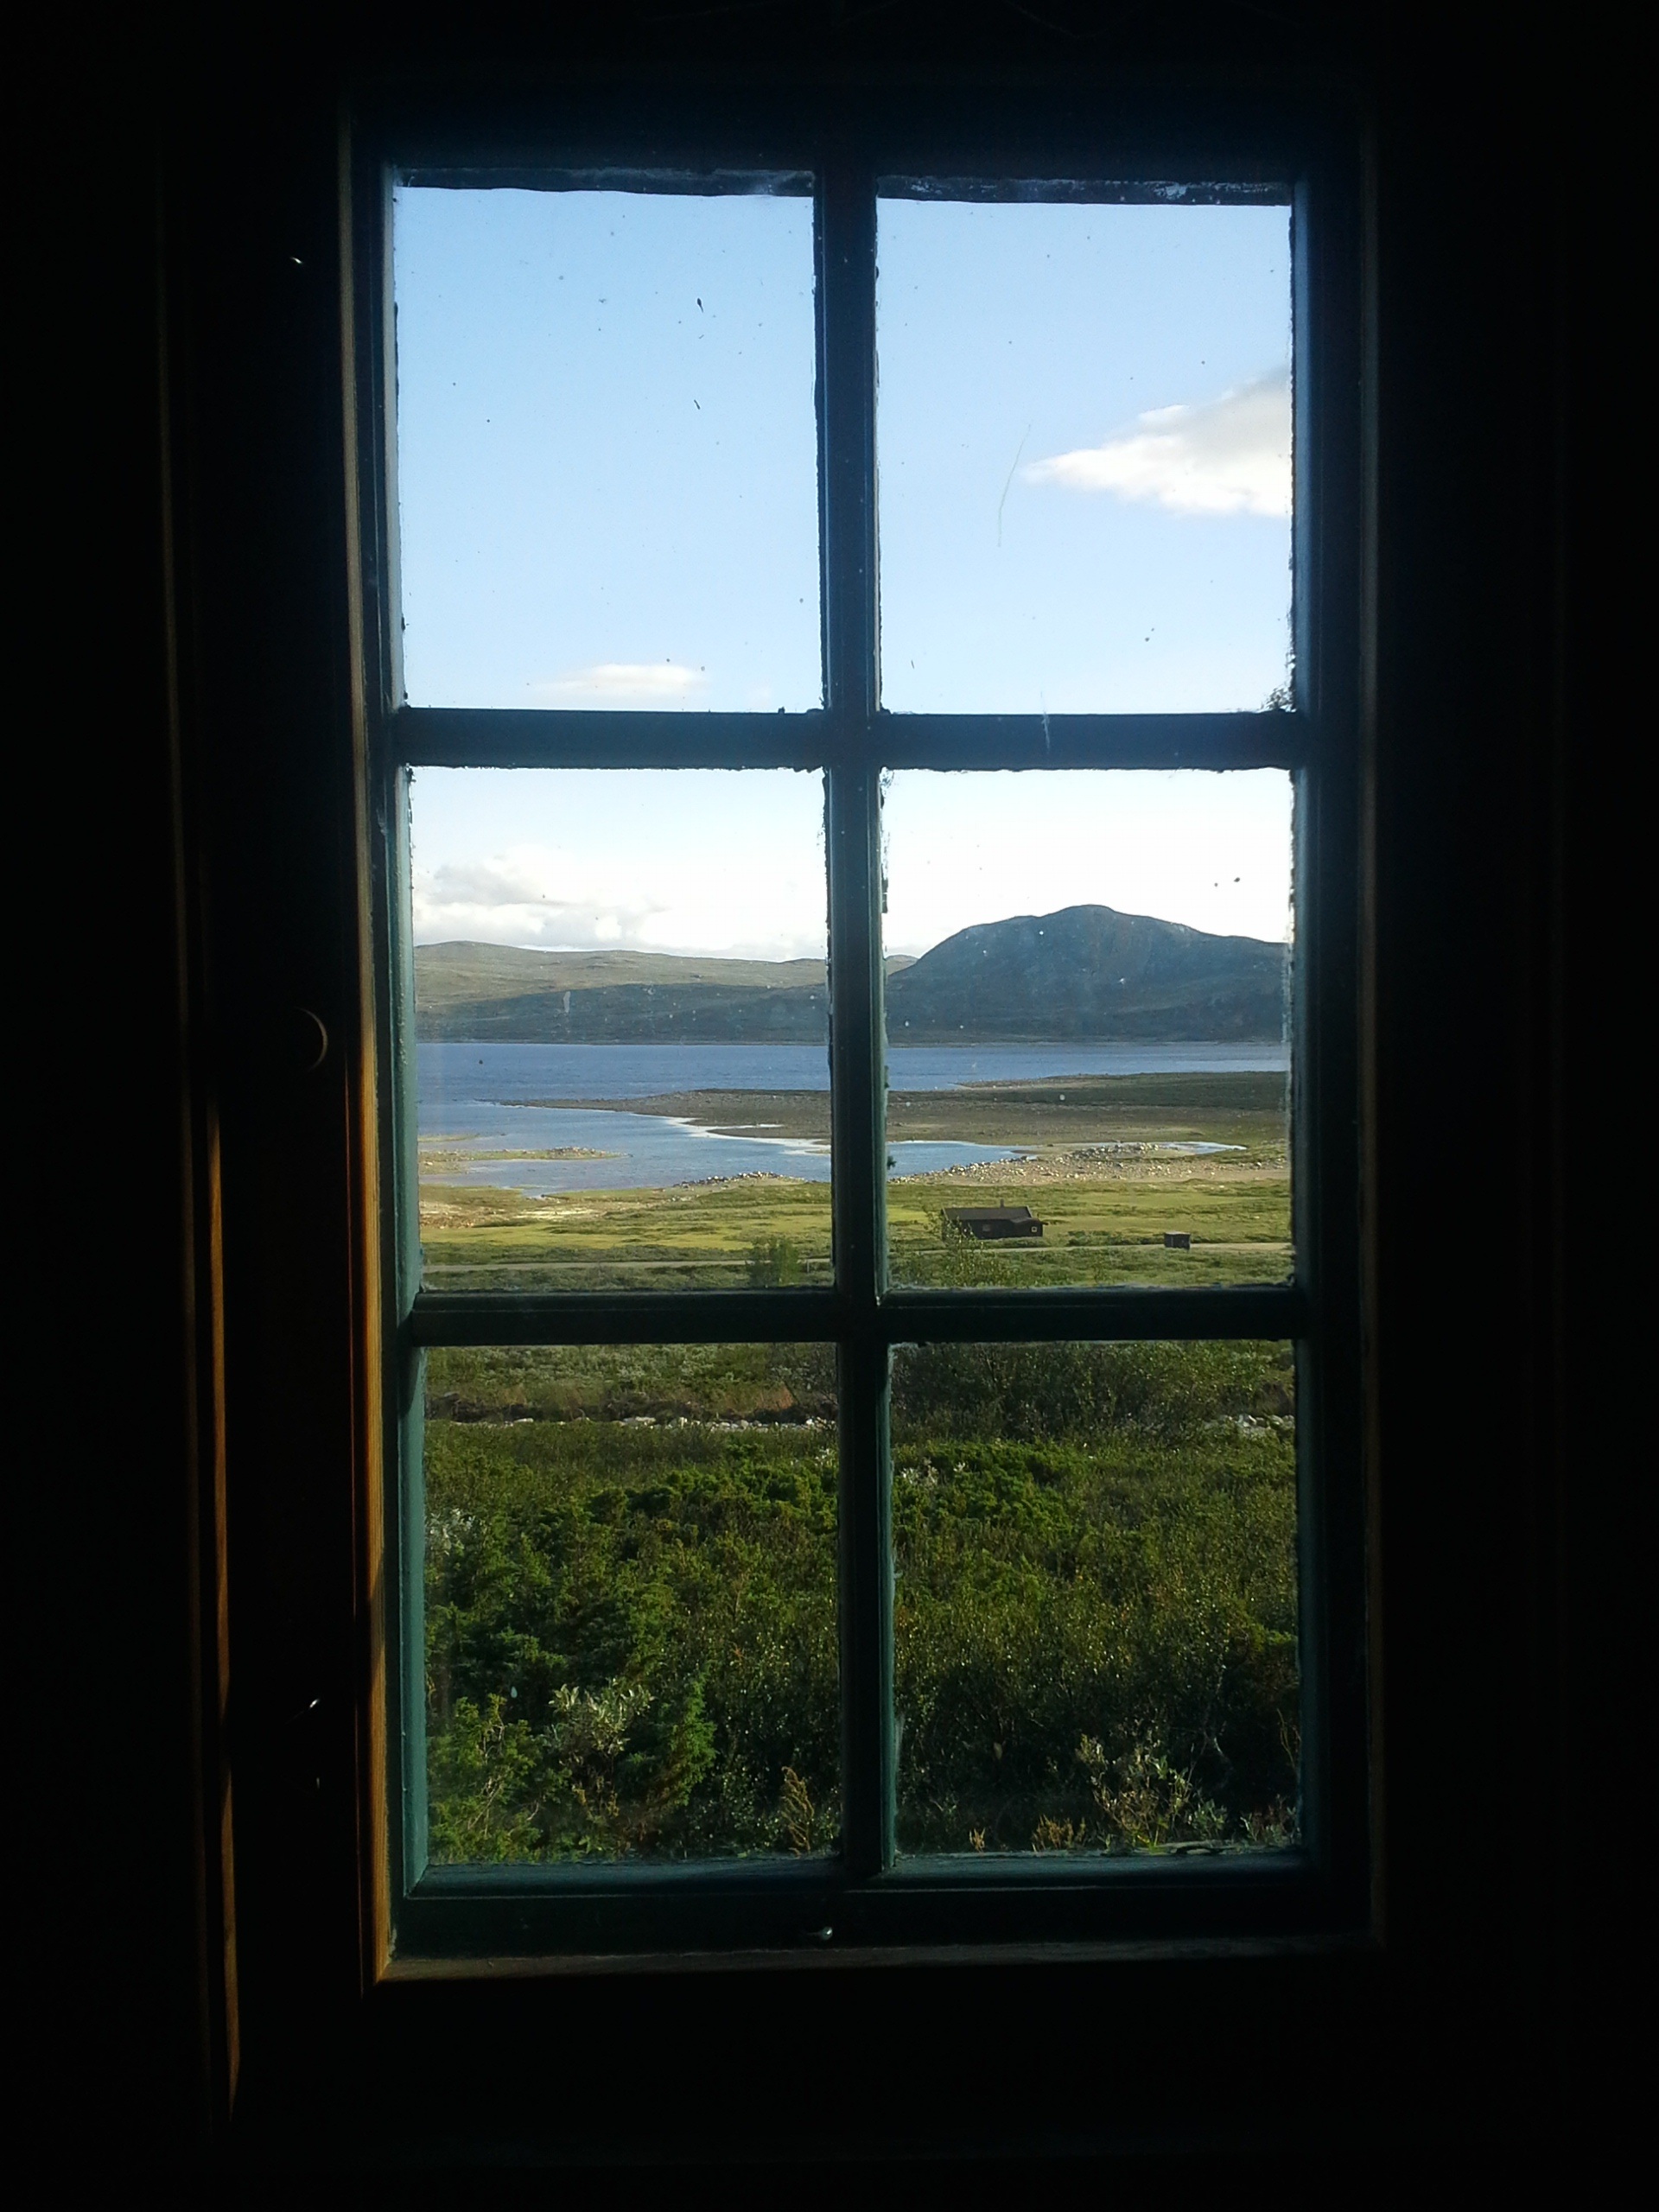
mountain, light, house, sunlight, window, glass, summer, door, interior design, picture frame, views, window covering